Arnie Lerma

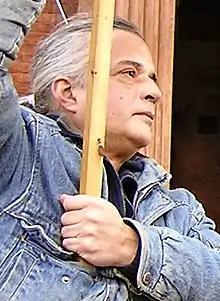
Lerma in 2008

Arnaldo Pagliarini Lerma (November 18, 1950 – March 16, 2018) was an American writer and activist, a former Scientologist, and a critic of the Church of Scientology who appeared in television, media and radio interviews. Lerma was the first person to post the court document known as the Fishman Affidavit, including the Xenu story, to the Internet via the Usenet newsgroup alt.religion.scientology.